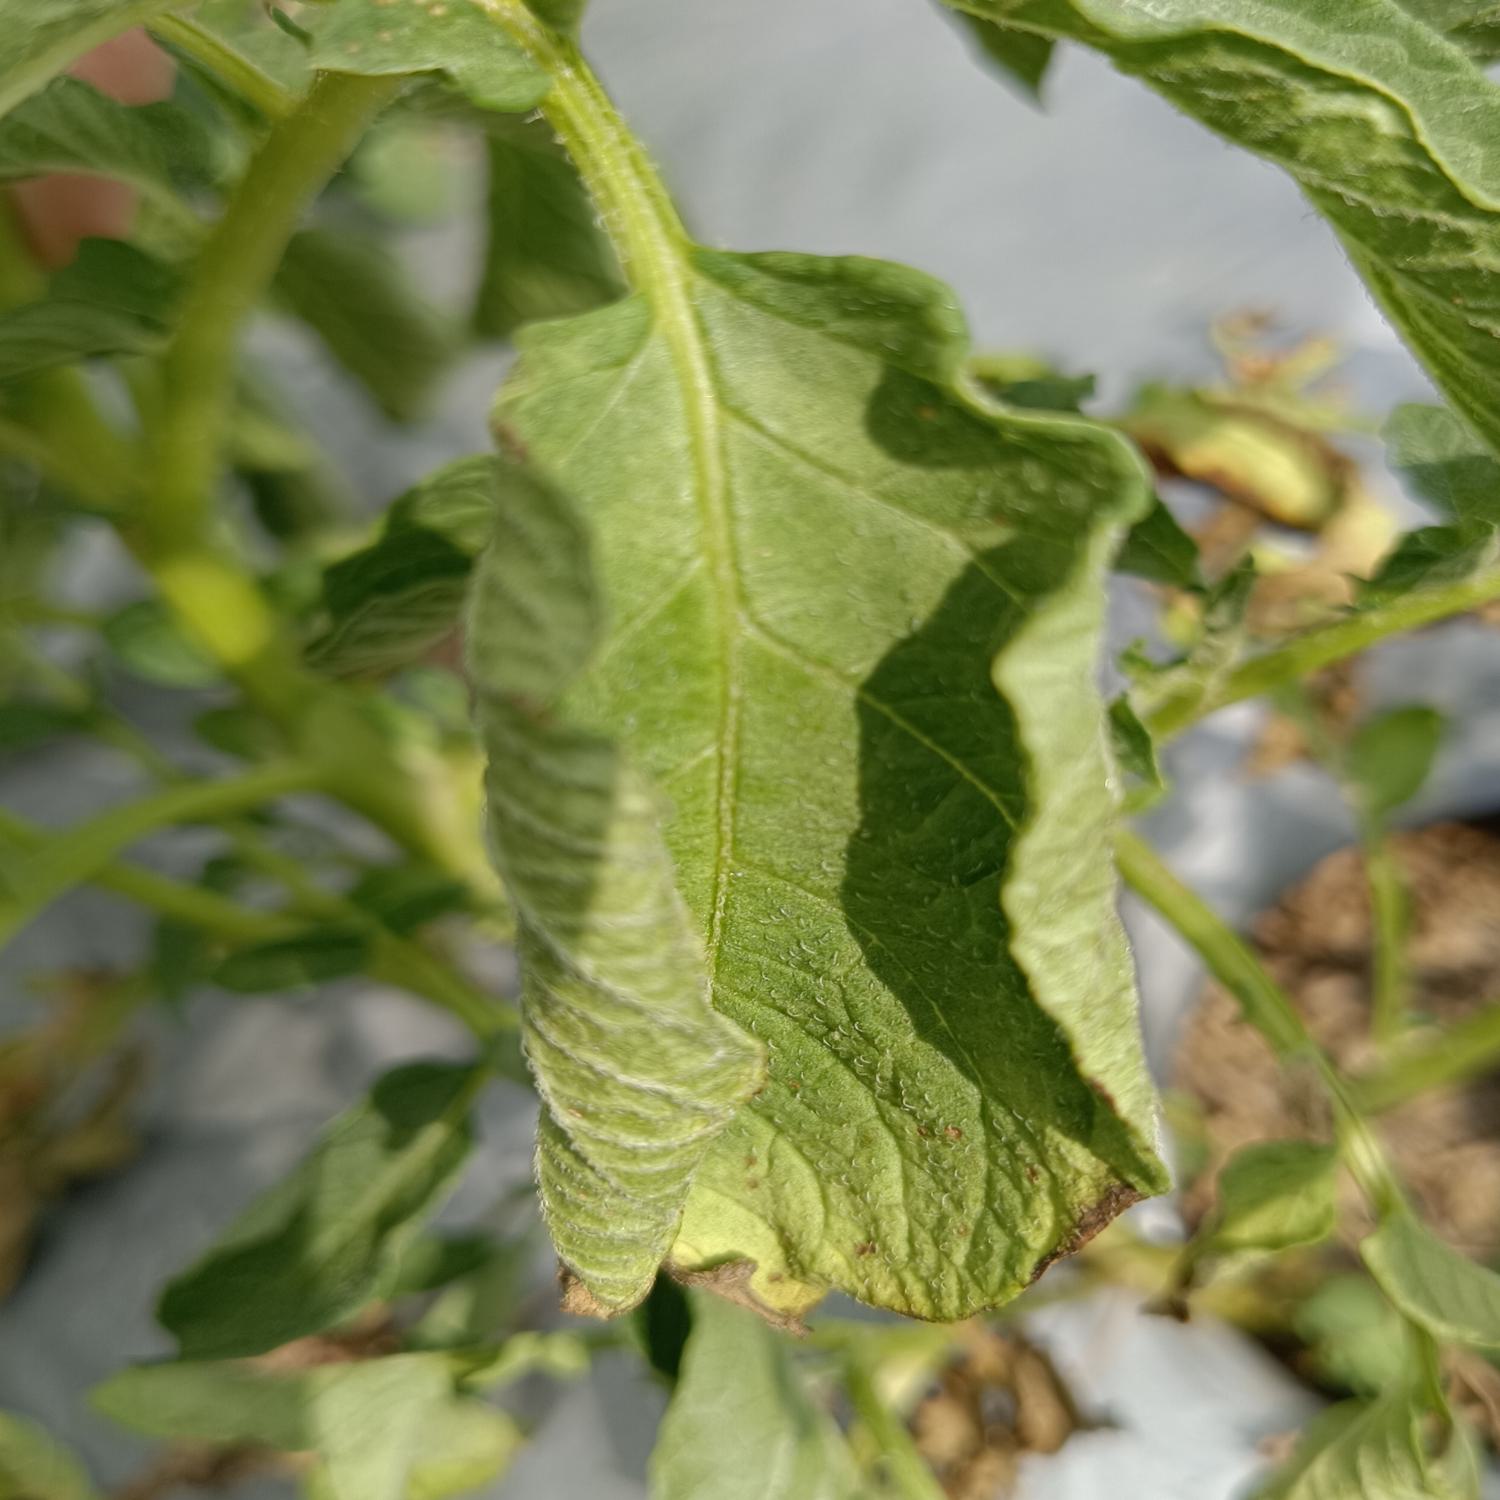
Label: Bacteria